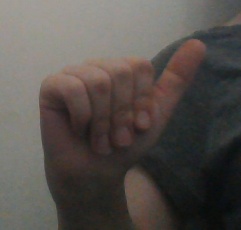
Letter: dhad